Teslin Tlingit Council

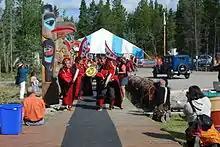
Traditional dancing at the Teslin Tlingit Heritage Centre, Teslin, Yukon.

Ha Kus Teyea – ‘Our Way’ – is what defines the Teslin Tlingit. It is the collective and shared understanding of who we are: our knowledge, language, art, history and relationship to our environment.